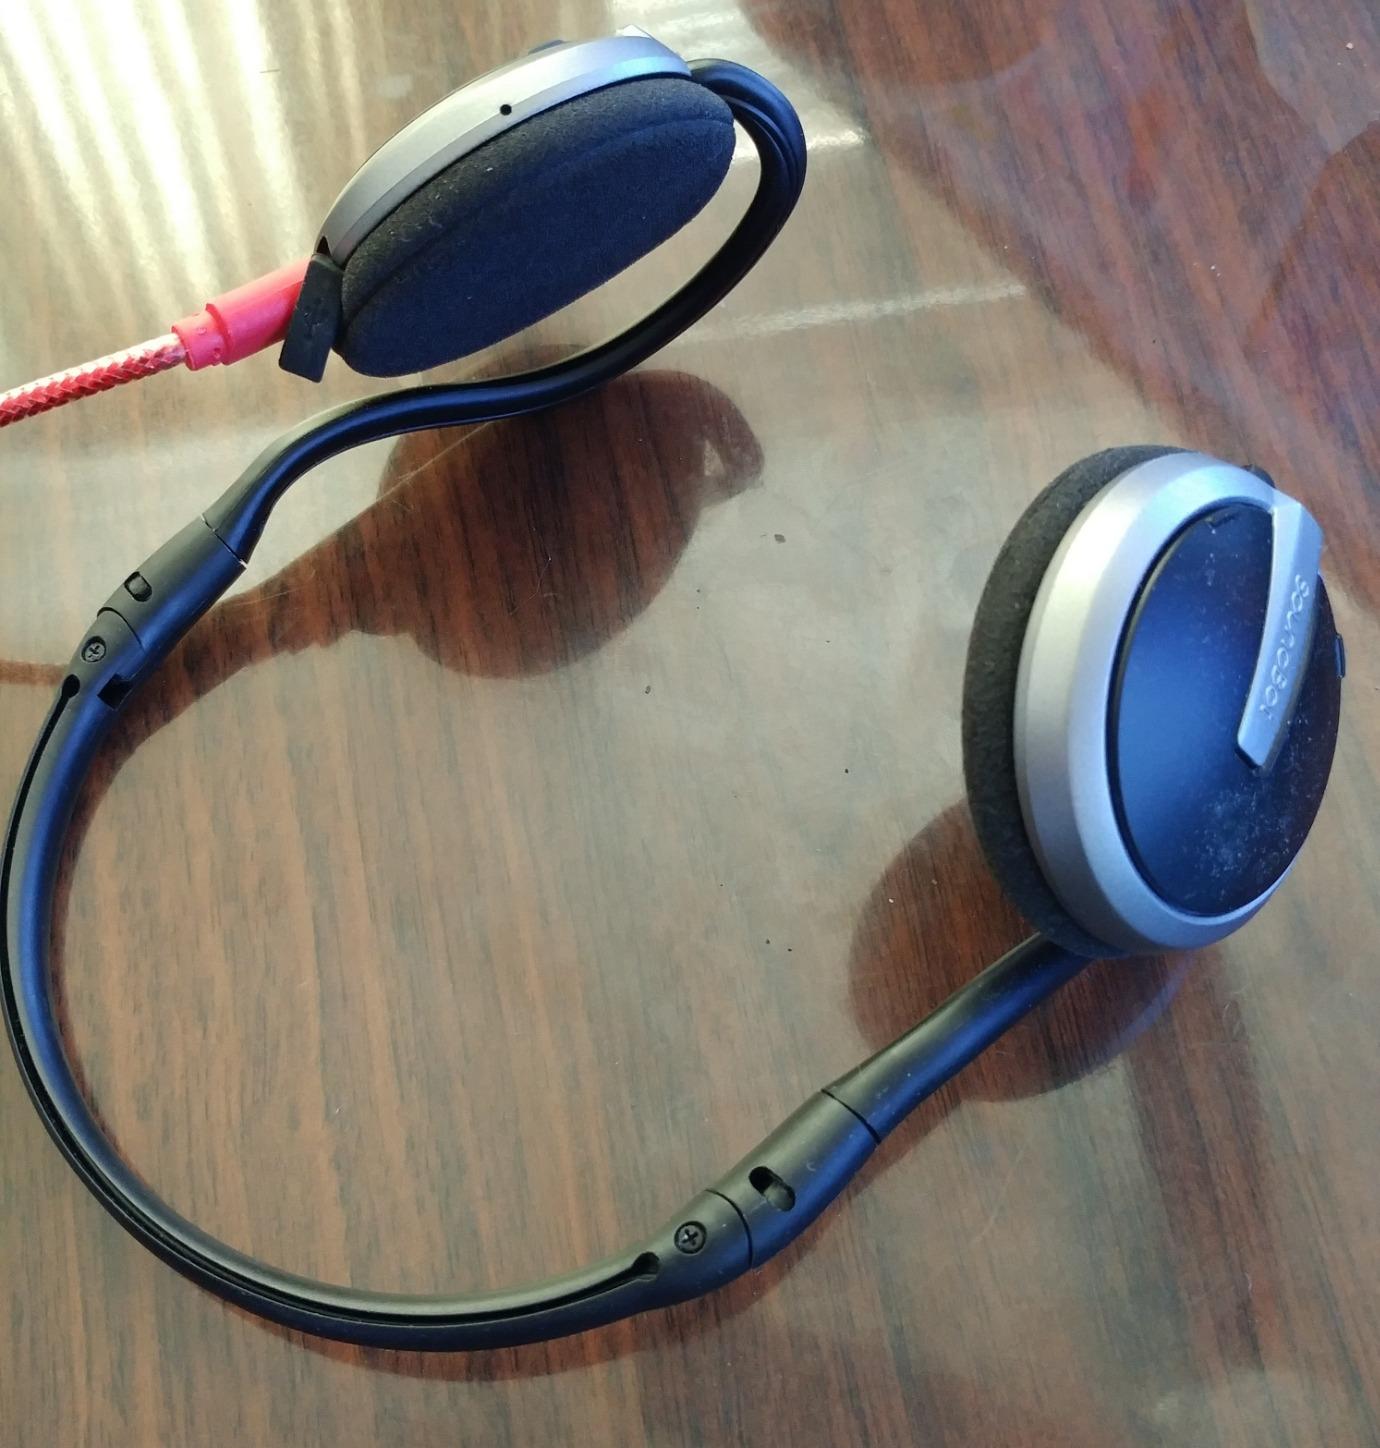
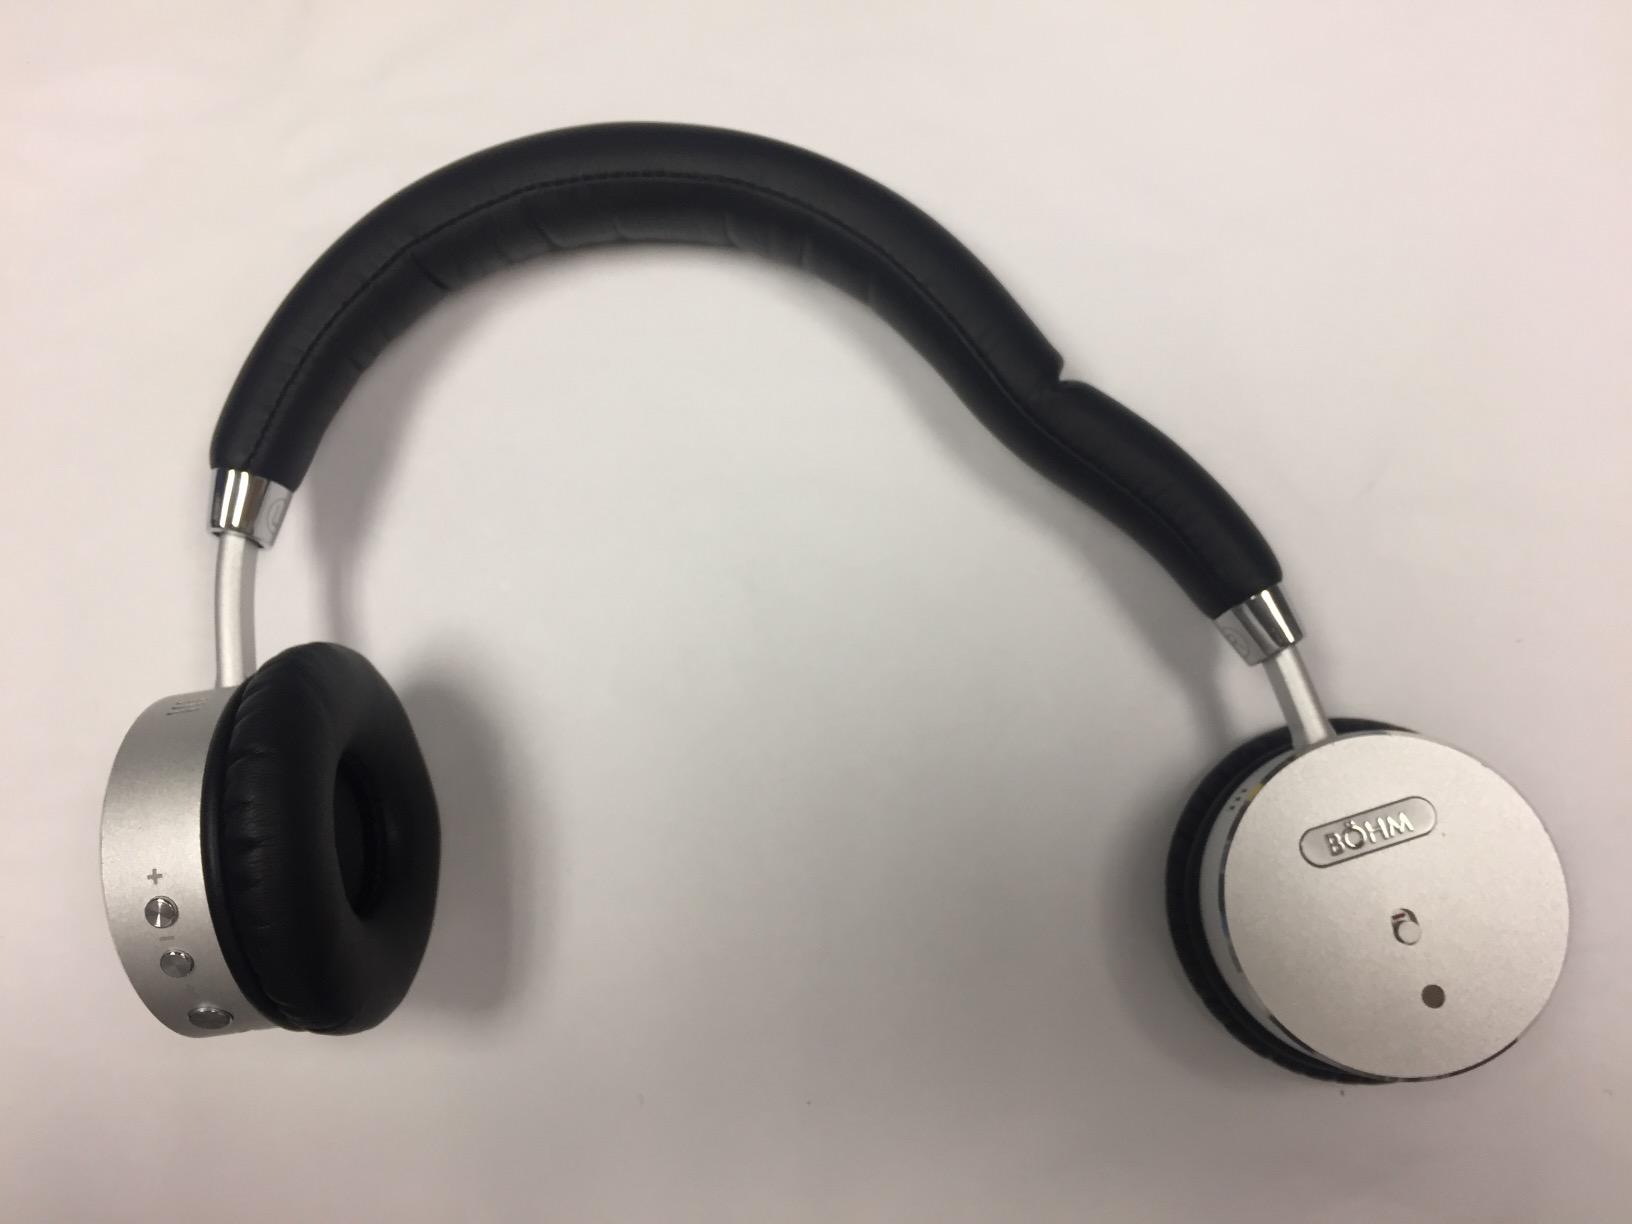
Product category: headphones
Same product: no